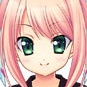
Portrait style: Anime Portrait